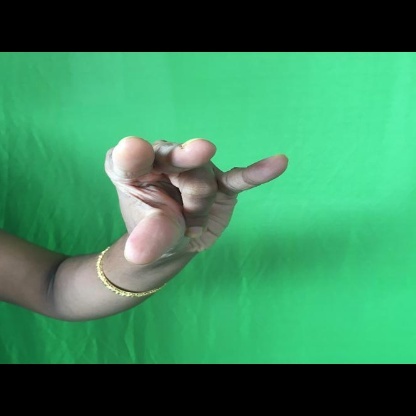
Mudra: Kangulam